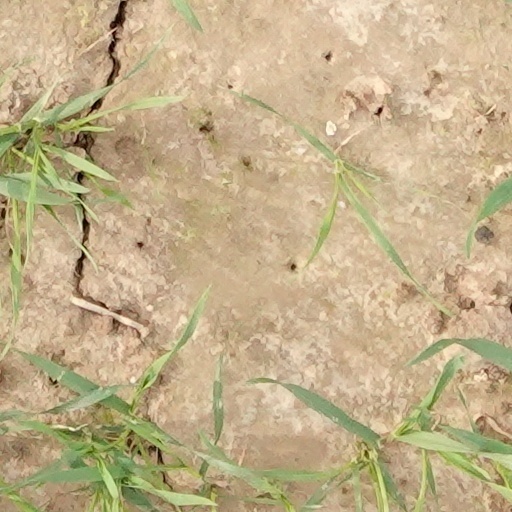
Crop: wheat